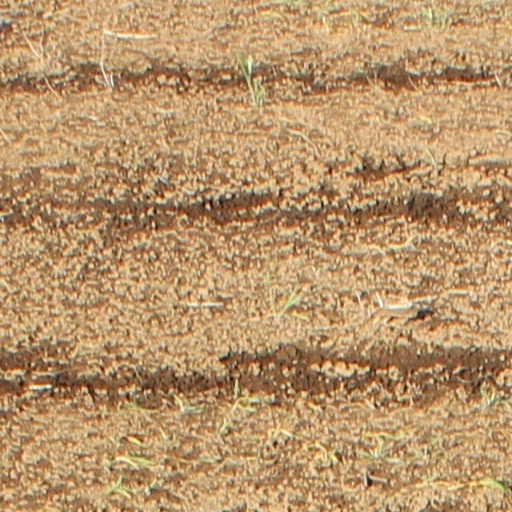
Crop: wheat